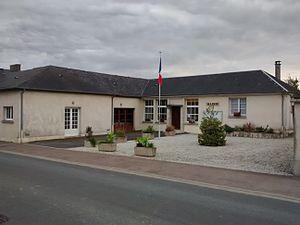
Soulles ,Manche
Soulles est une ancienne commune française, située dans le département de la Manche en région Normandie, peuplée de 492 habitants, commune déléguée au sein de Bourgvallées depuis le 1ᵉʳ janvier 2019.